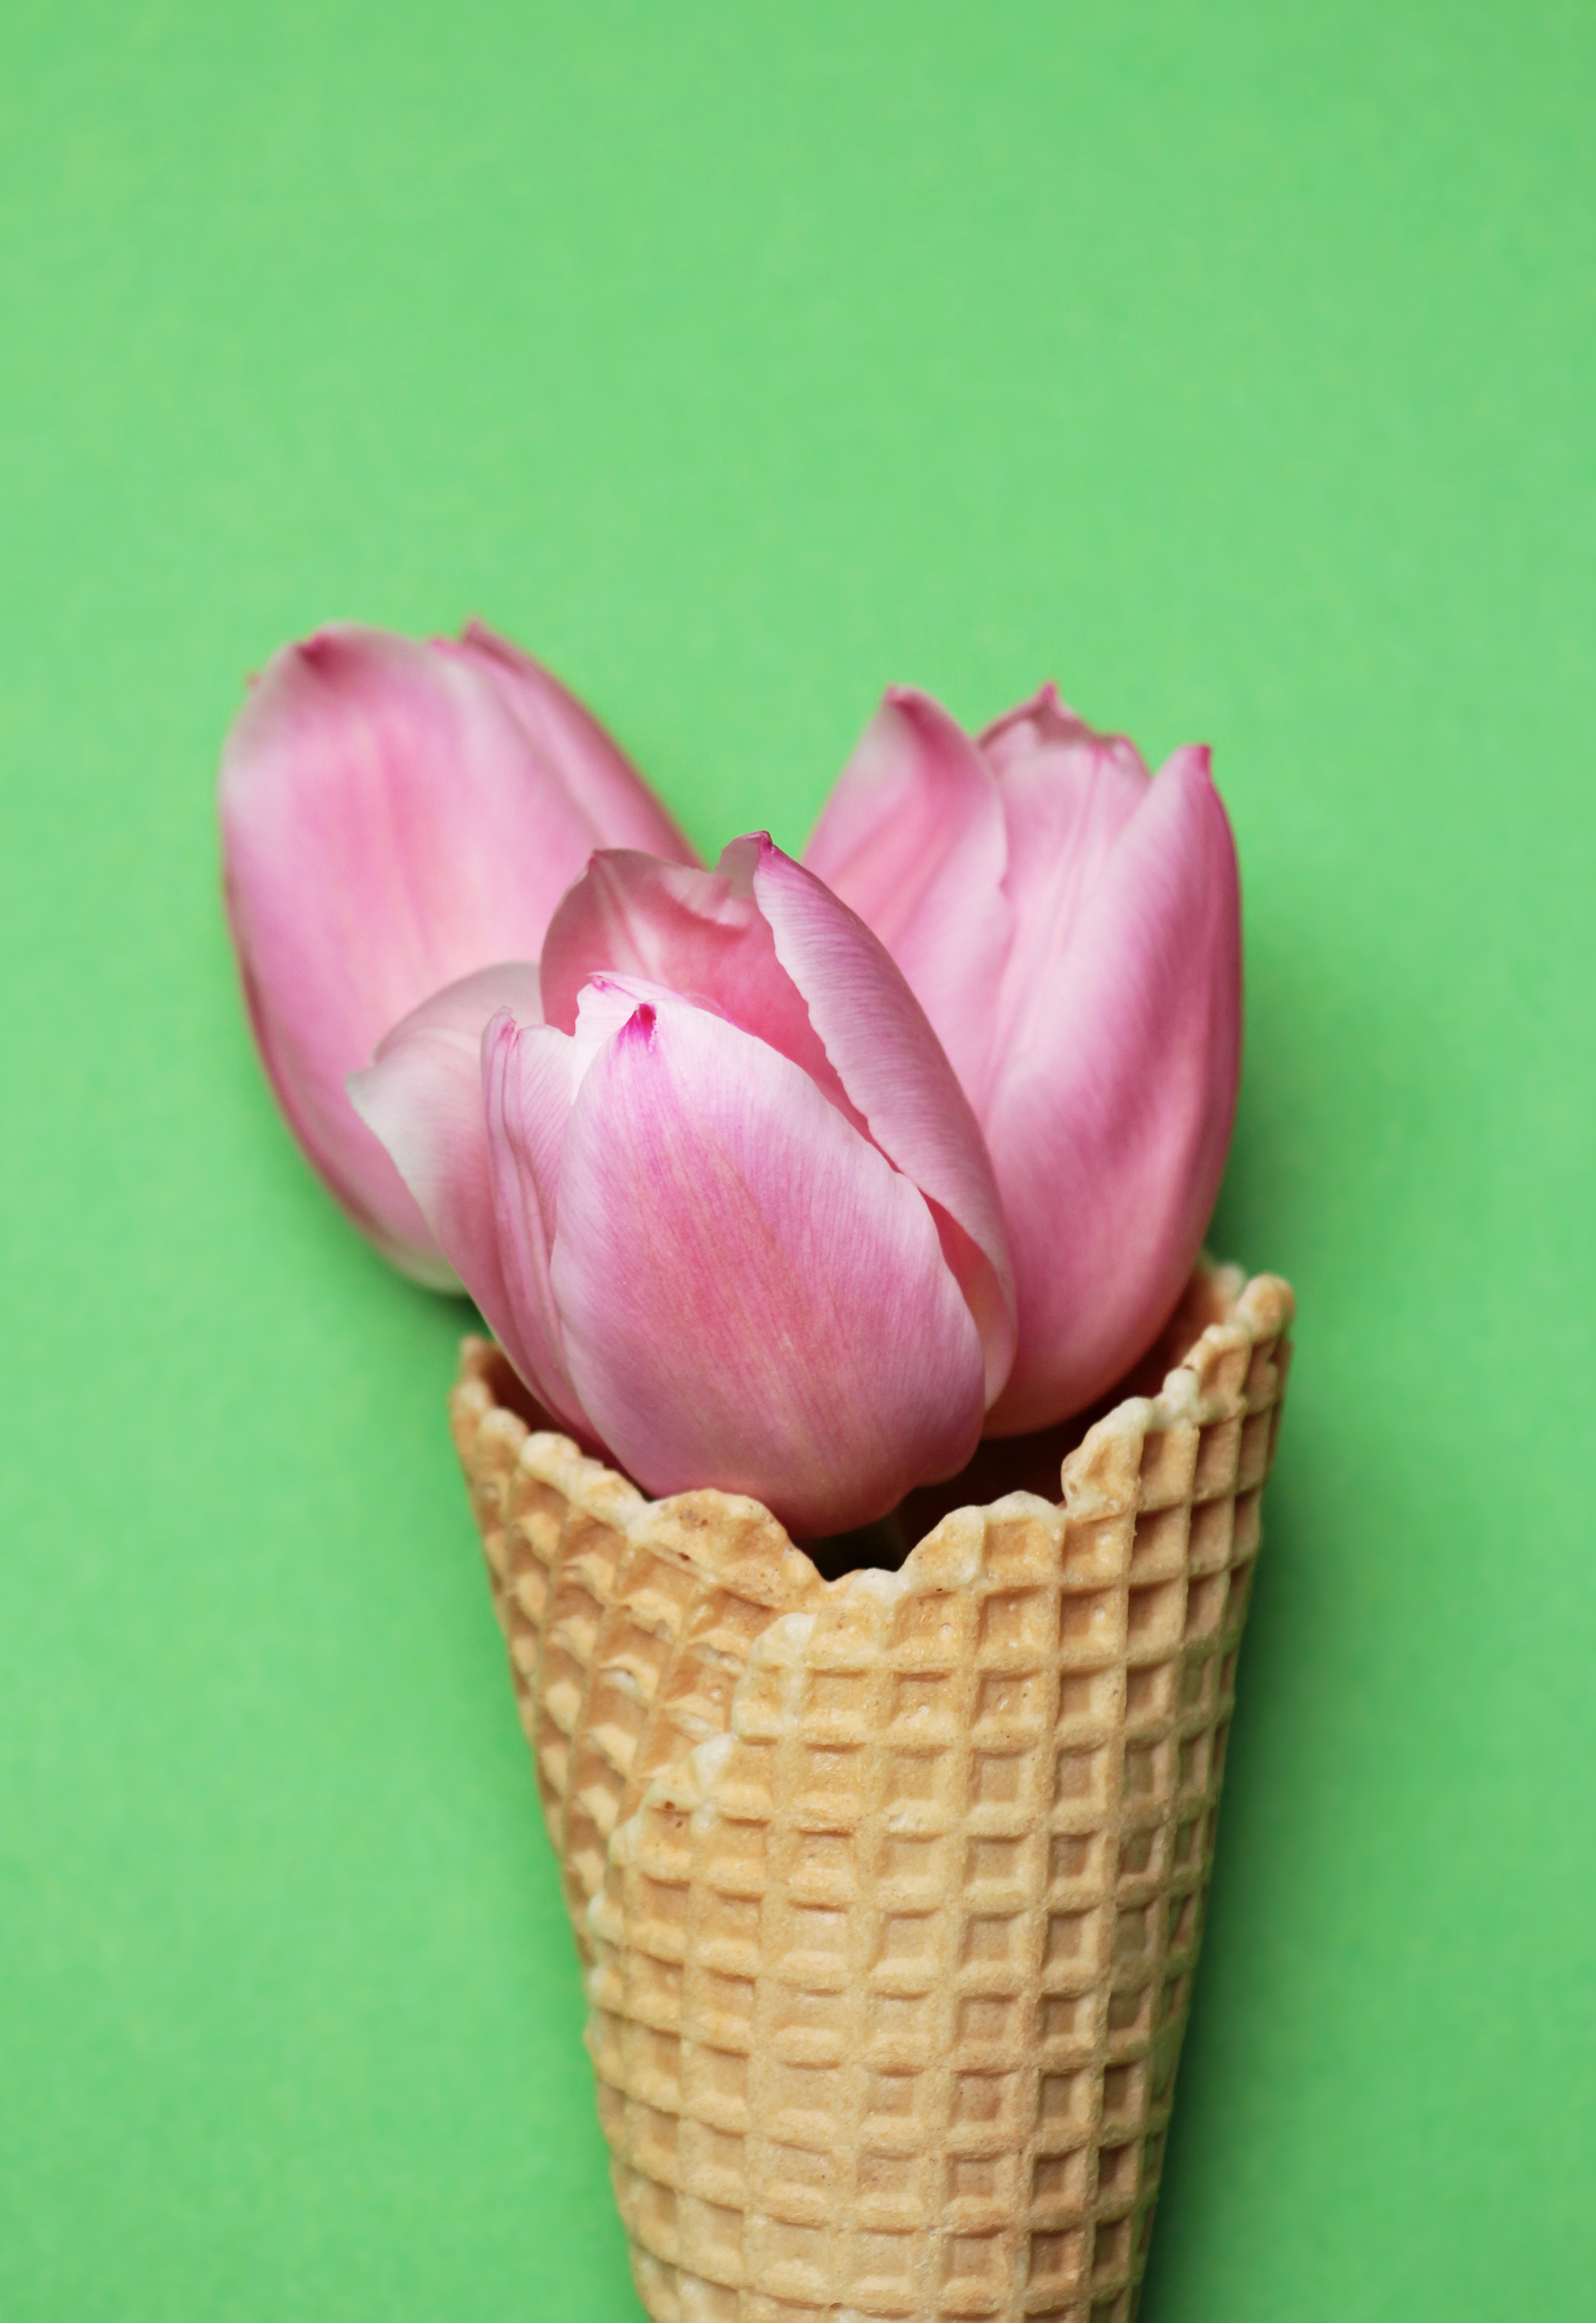
plant, flower, petal, bloom, tulip, spring, green, color, colorful, pink, waffle, map, flowers, ice cream cone, floral greeting, postcard, beautiful, springtime, tulips, greeting, early bloomer, spring flower, spring awakening, fr hlingsanfang, harbinger of spring, the beginning of spring, flowering plant, flower bouquet, tulip flower, tulips pink, land plant, tulips in eiswaffel